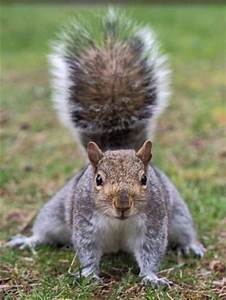
Label: squirrel